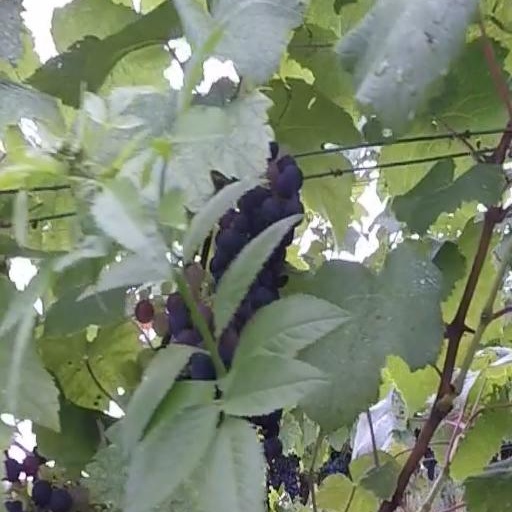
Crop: grape